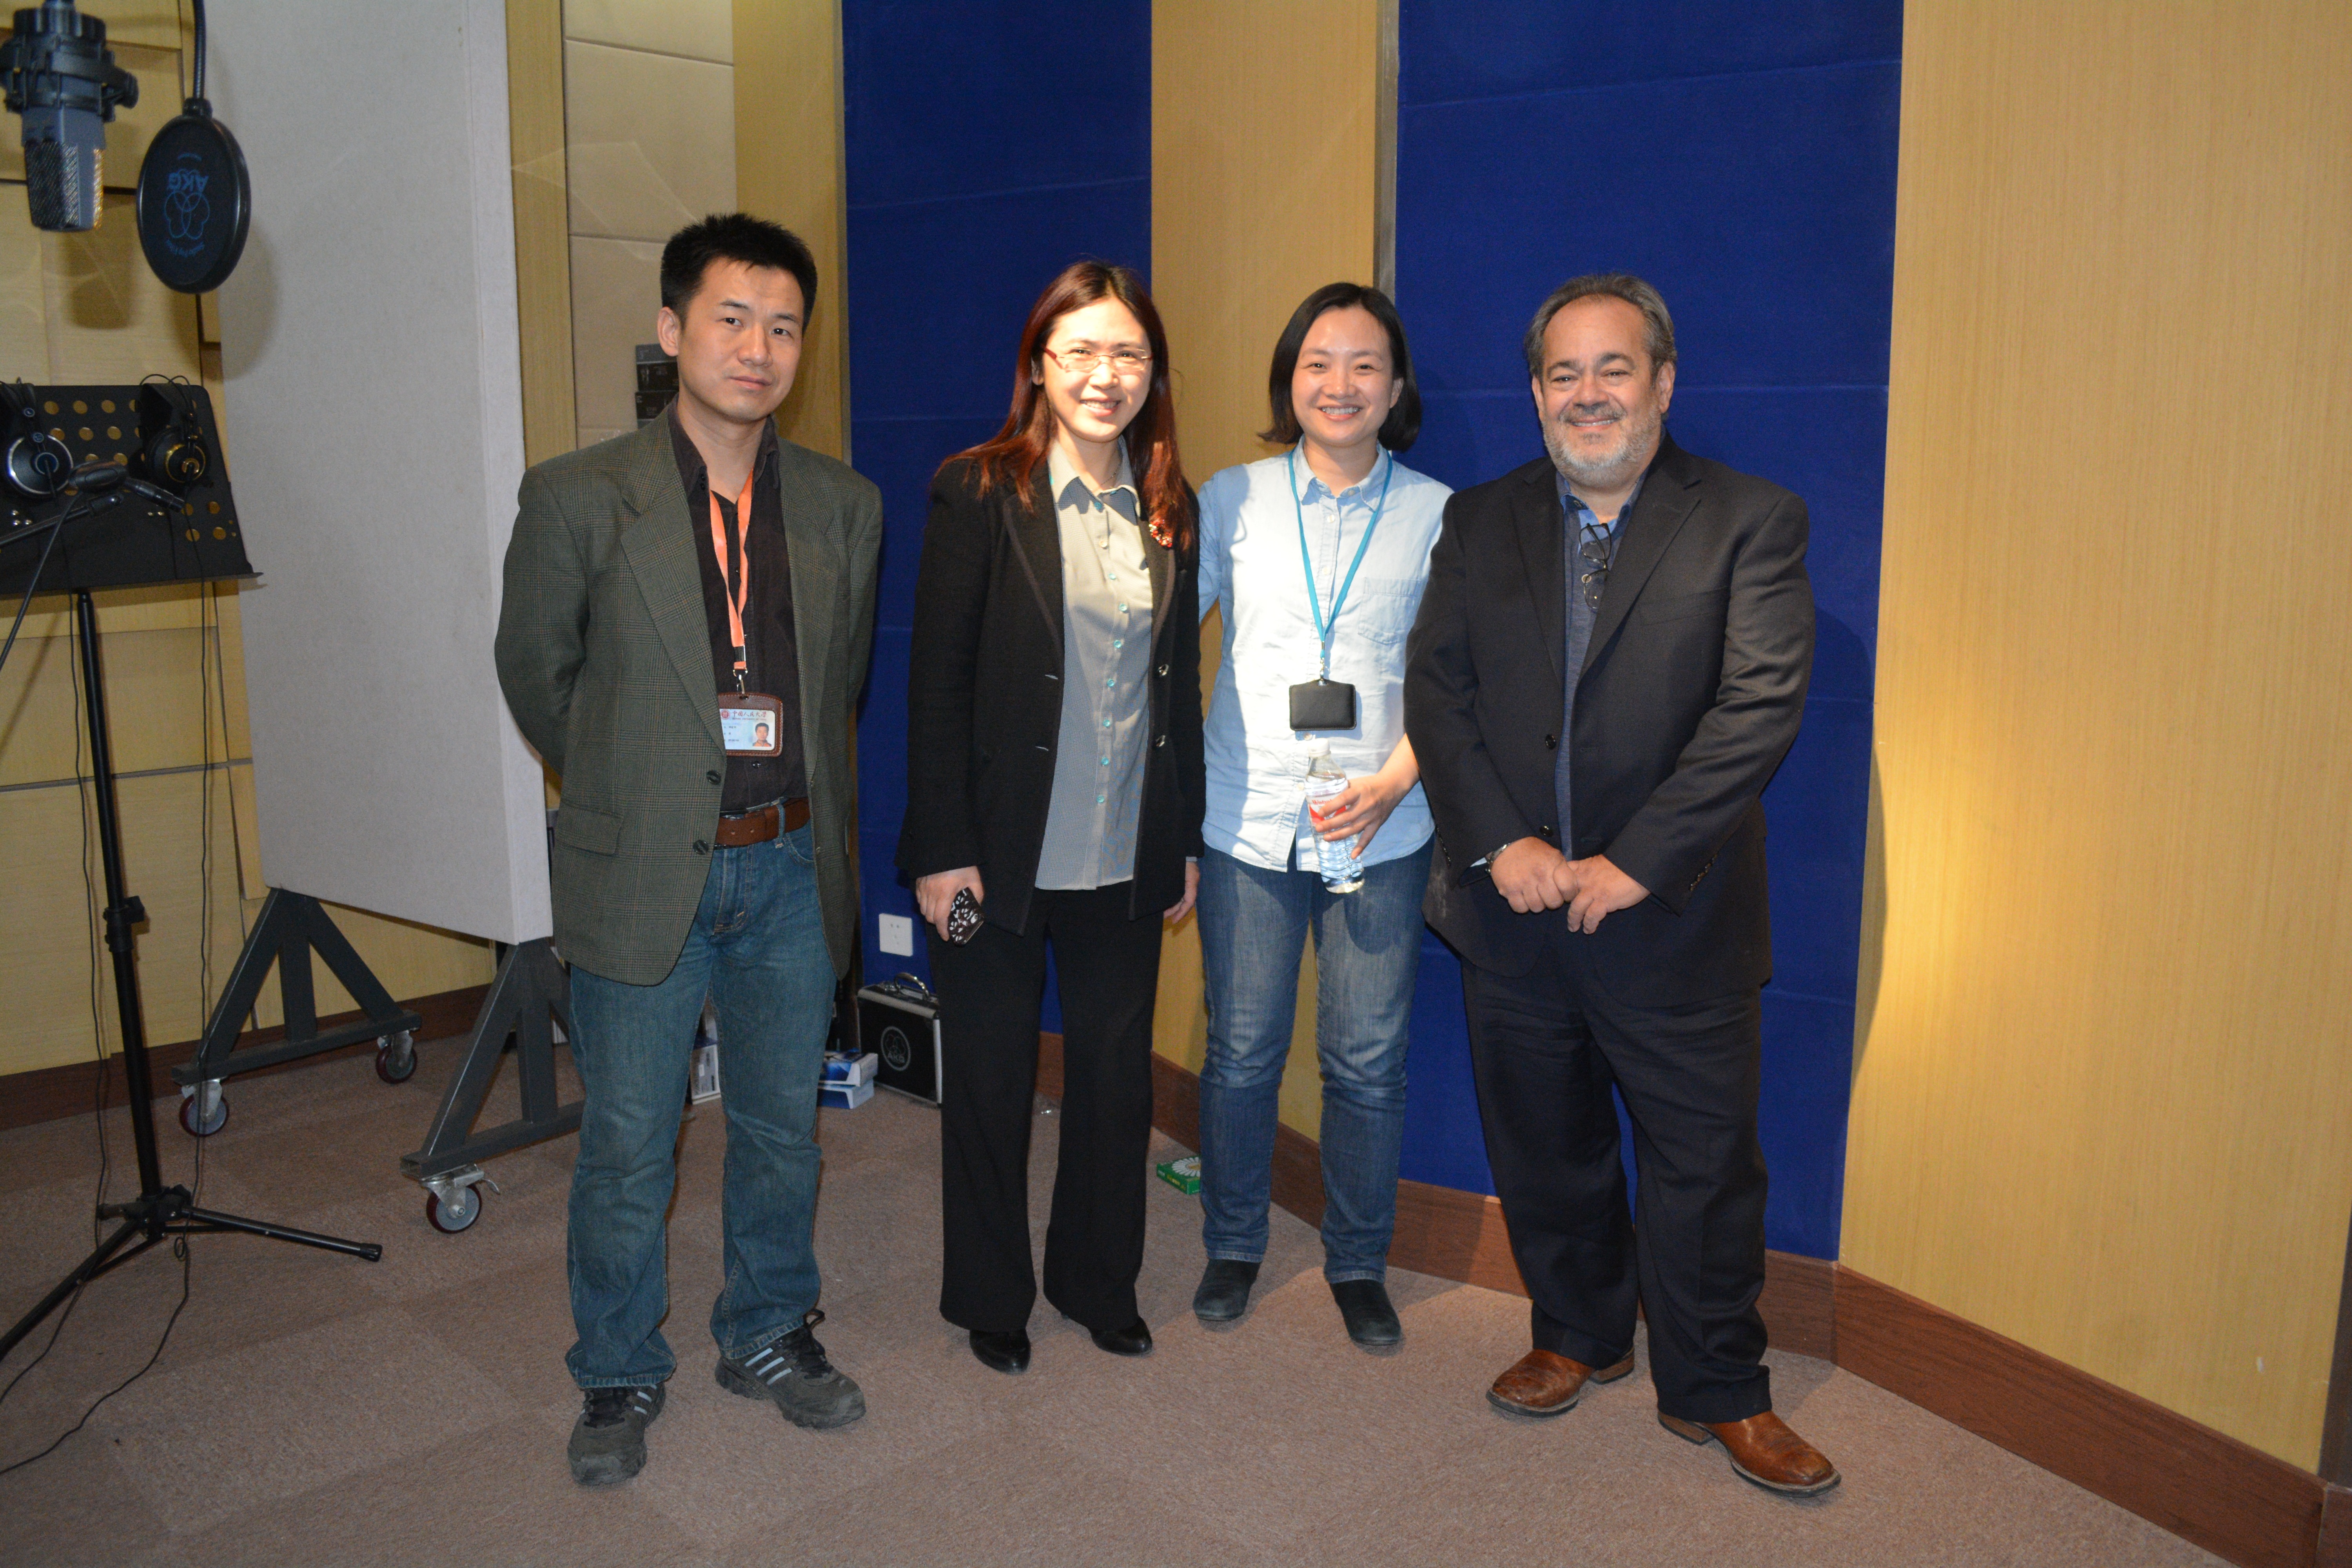
suit, communication, fun, institution, award, entrepreneur, social group, public relations, socialite